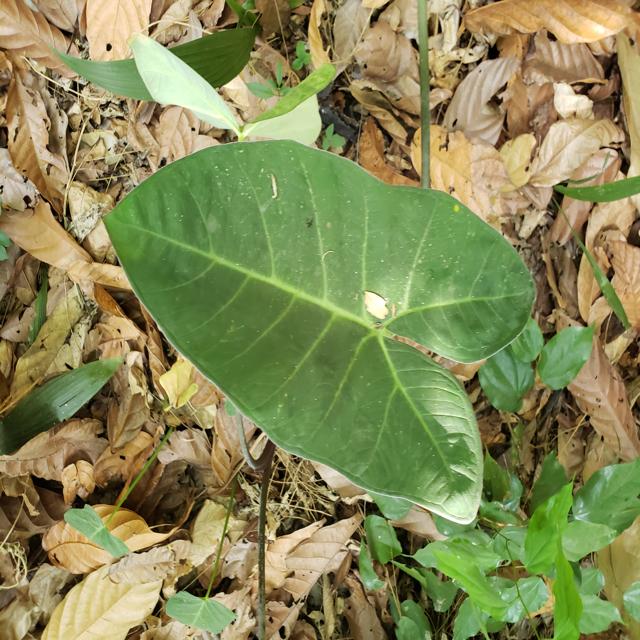
Label: Healthy